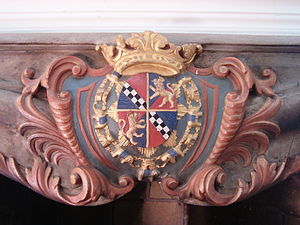
Iver Rosenkrantz (gehejmeråd) / Godsejeren
Iver Rosenkrantz' våbenskjold: Øverste ses kronen som symbol på Rosenholms status som stamhus. Skjoldet omkranses af elefantordenens kæde
Iver Rosenkrantz' våbenskjold hugget i sandsten. Fotograferet på kaminen i Vinterstuen på Rosenholm, sommer 2005. Øverst ses kronen som symbol på Rosenholms status som stamhus. Skjoldet omkranses af elefantordenens kæde.
Iver Rosenkrantz var en dansk statsmand og godsejer.